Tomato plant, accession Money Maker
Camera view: vertical (180 deg); turntable rotation: 30 degrees
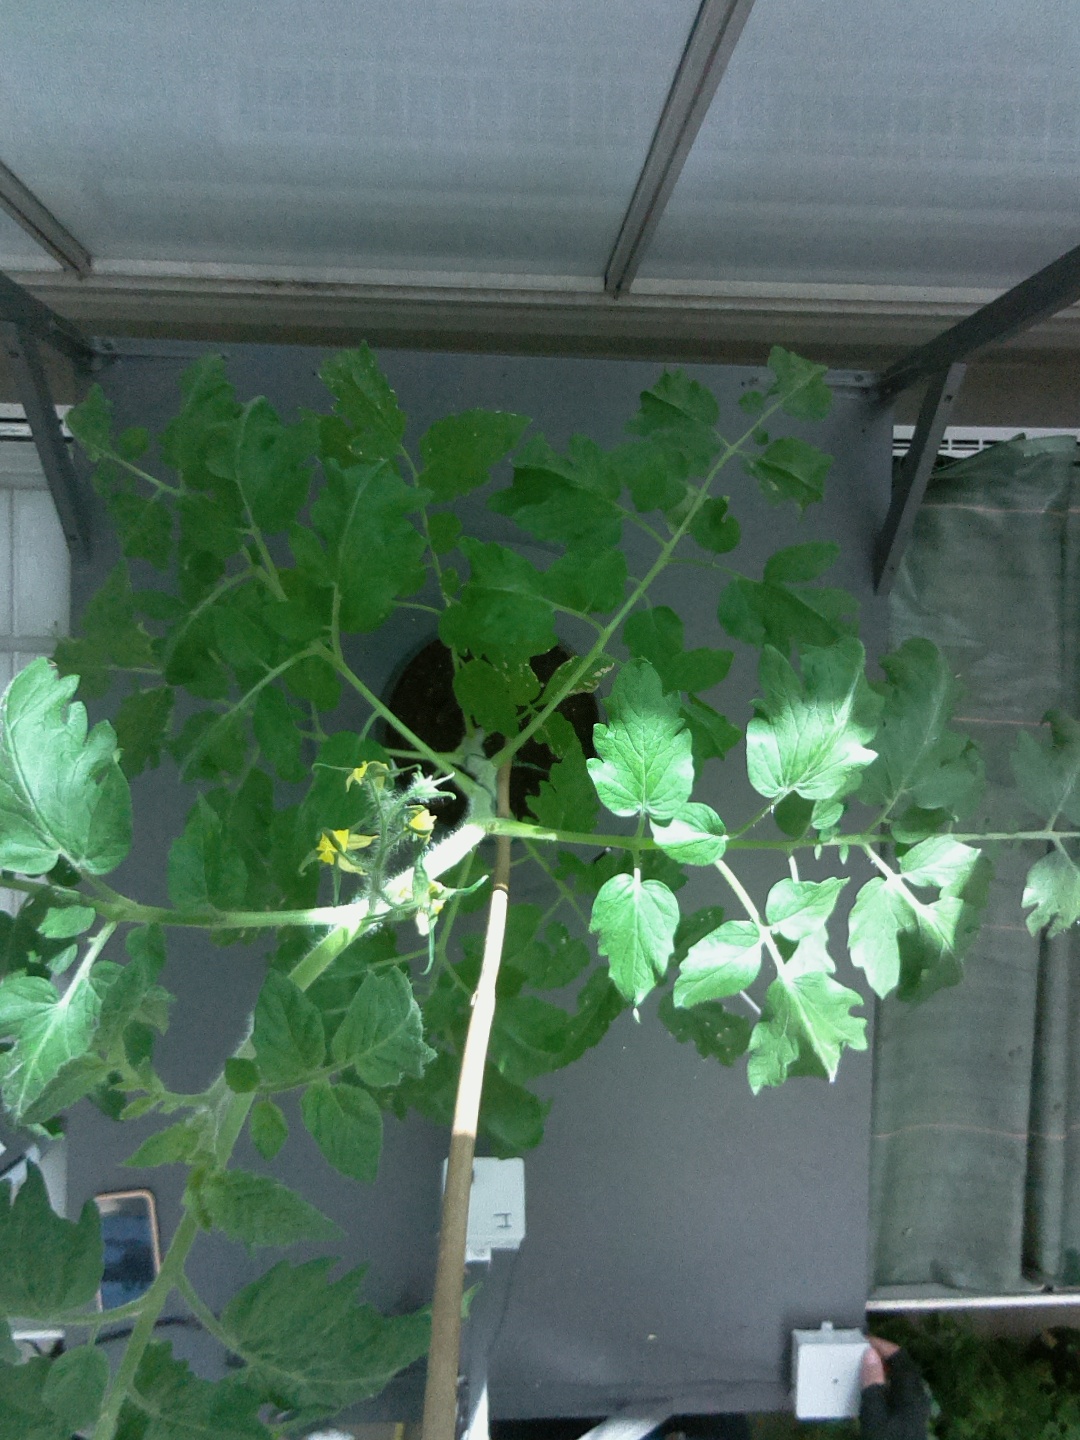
BBCH growth stage 63: 30%-40% of flowers open